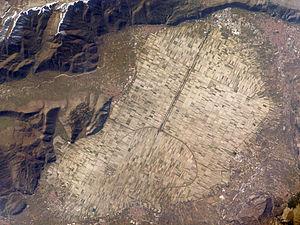
Le Fucin est une plaine dans les Abruzzes, situé au centre de l'Italie, dans la province de L'Aquila à l'emplacement d'un lac endoréique qui a été drainé.